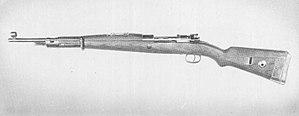
Carabine Gewehr 33/40 (cal. 7,92 mm)
La Karabiner 98k est un fusil à verrou allemand chambré en 7.92x57mm Mauser et conçu par Mauser Waffenfabrik. Il fut adopté le 21 juin 1935 comme arme de service par la Wehrmacht. Ce fut l'arme standard la plus commune des troupes à pied de toutes les branches de la Wehrmacht et de la Waffen-SS, devant les Sturmgewehr, MP 40, Gewehr 43 et autres Gewehr 41. Plus de 15 millions d'unités furent produites jusqu'en 1945. Il est l'évolution du G98 utilisé pendant la Première Guerre mondiale.